Fall of Outremer

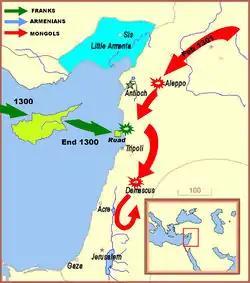
European and Mongol offensive near Tortosa and Ruad

Jacques de Molay continued to appeal to the West for troops and supplies to fortify the island. In November 1301, Boniface VIII granted Ruad to the Templars, where they strengthened its fortifications, and installed a small force as a permanent garrison. They were under the command of the marshal Barthélemy de Quincy. Plans for combined operations between the Franks and the Mongols were made for the winters of 1301 and 1302.